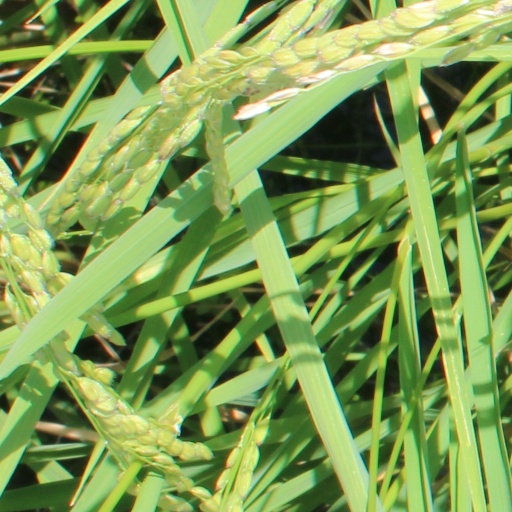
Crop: rice